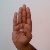
The image shows a hand gesture representing the letter 'B' in Indian Sign Language.